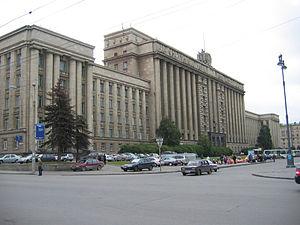
Saint-Pétersbourg. Moskovsky Avenue.